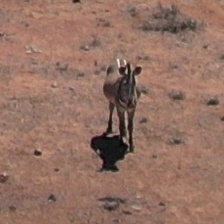
Pose orientation: front